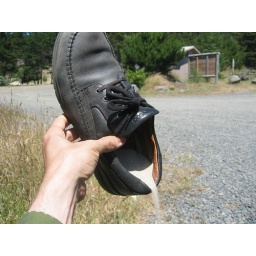
I got a little sand in my shoes on the Oregon beach...